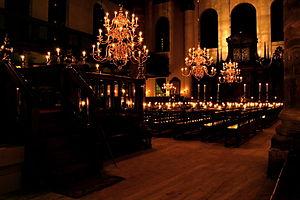
La Synagogue portugaise, également connue sous les noms d'Esnoga ou de Snoge, est une synagogue séfarade du XVIIᵉ siècle, située à Amsterdam aux Pays-Bas.